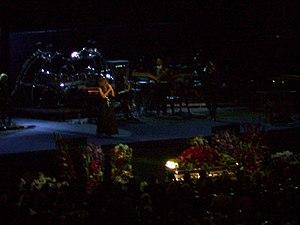
MTV Unplugged est un extended play et un album live de l'artiste américaine Mariah Carey sorti le 2 juin 1992 sous le label Columbia Records. Après le succès de ses deux premiers albums studio, les commentaires grandissant sur le projet d'une tournée et le manque d'apparitions télévisées, Sony BMG organise un grand concert au Kaufman Astoria Studios à New York le 16 mars 1992. Le concert, intitulé MTV Unplugged, est diffusé sur MTV et doit aider Carey à promouvoir son album Emotions et pousser les critiques réticents à la voir comme une artiste incontournable. Après son succès, le concert sort sous forme d'EP et est accompagné de la vidéo MTV Unplugged +3.
La mort de Michael Jackson est survenue le 25 juin 2009 dans son manoir de Holmby Hills à Los Angeles, en Californie, à la suite d’un arrêt cardiaque ayant pour cause une intoxication aiguë au propofol. Son médecin personnel, Conrad Murray, lui a pratiqué une RCP sur son lit, en vain. Après un appel au 911 à 12h20, Michael Jackson a été pris en charge par des ambulanciers dans sa demeure, et déclaré mort un peu plus tard au Ronald Reagan UCLA Medical Center.